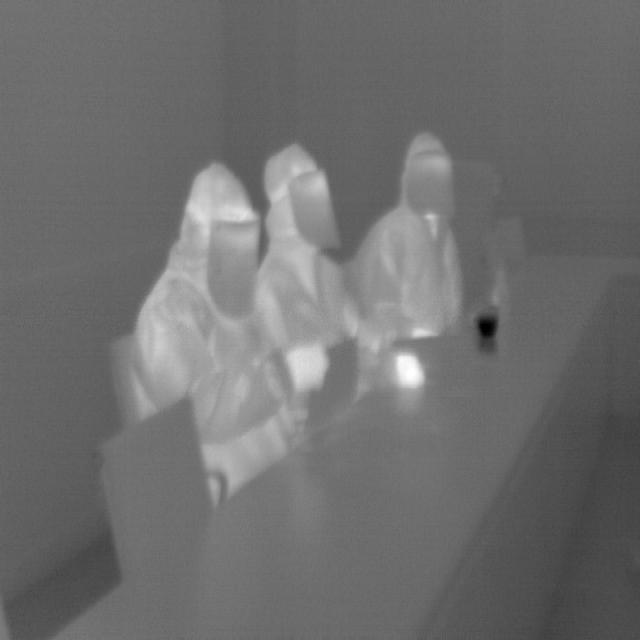
Detected objects:
label: person
label: person
label: person